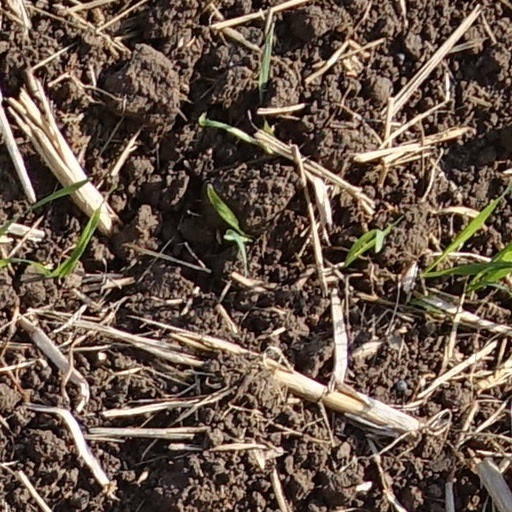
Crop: wheat